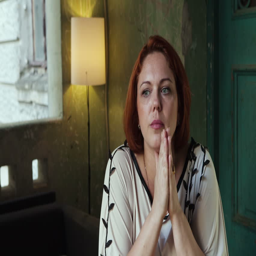
the poor woman is going through at home and crying at the table